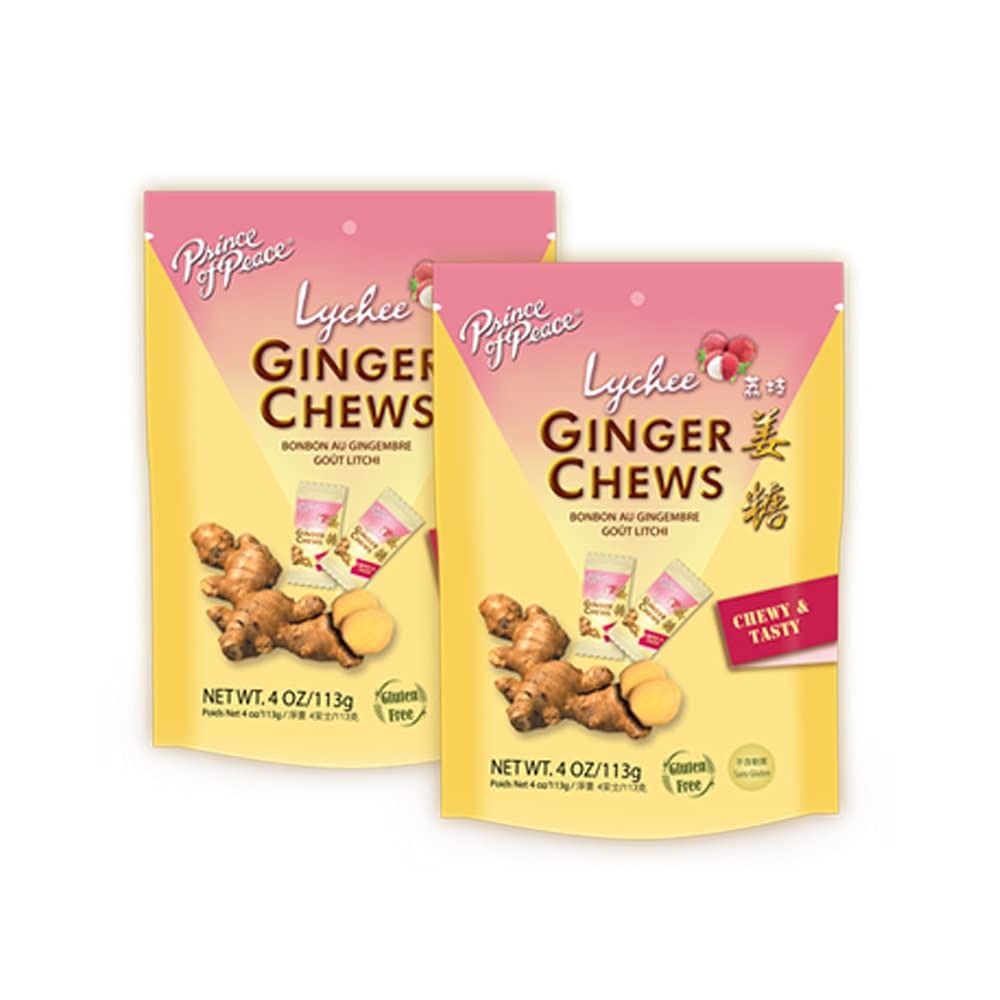
Item Name: Prince of Peace Ginger Chews with Lychee, 4 oz. – Candied Ginger – Lychee Flavored Candy – Lychee Ginger Chews – 2 Pack
Bullet Point 1: SWEET FLAVOR. Prince of Peace Ginger Chews with Lychee are an easy and tasty way for you to enjoy ginger infused with Lychee on the go
Bullet Point 2: REAL GINGER. Each individually wrapped Ginger Chew with Lychee is made with 100% real ginger to support digestive health and comfort the stomach with a sweet, vibrant flavor
Bullet Point 3: WHY GINGER. For centuries, ginger has been used to add flavor to food and to provide a natural health boost
Bullet Point 4: 15 CALORIES. These naturally-flavored Ginger Chews with Lychee are only 15 calories and made without artificial flavors, additives, or colors
Bullet Point 5: NATURAL HEALTH BOOTH. Ginger contains numerous antioxidant compounds beneficial to health such as gingerols and is known for comforting the stomach, warming the body’s senses, supporting circulation, and more.
Product Description: PRINCE OF PEACE GINGER CHEWS WITH LYCHEE, 4 OZ. – CANDIED GINGER – LYCHEE FLAVORED CANDY – LYCHEE GINGER CHEWS – PRINCE OF PEACE - 2 PACK Prince of Peace Ginger Chews with Lychee are an easy and tasty way for you to enjoy ginger infused with Lychee on the go. Each individually wrapped Ginger Chew with Lychee is made with 100% real ginger to support digestive health and comfort the stomach with a sweet, vibrant flavor. For centuries, ginger has been used to add flavor to food and to provide a natural health boost. These naturally-flavored Ginger Chews with Lychee are only 15 calories and made without artificial flavors, additives, or colors. Prince of Peace has established itself as a trusted brand in the health and wellness market, offering the products you need to support healthy habits
Value: 8.0
Unit: Ounce

Price: 9.99